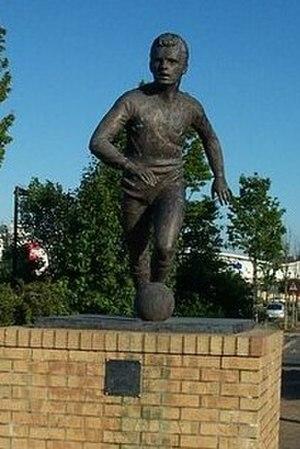
Davie Cooper, né le 25 février 1956 à Hamilton, mort le 23 mars 1995 à la suite d'une hémorragie cérébrale à Cumbernauld, était un footballeur écossais, qui évoluait au poste d'ailier gauche au Rangers FC et en équipe d'Écosse.